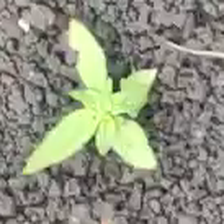
Weed species: Lamber_Quarter_plant(Chenopodium )